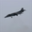
Label: airplane